Nelson Lee (detective)

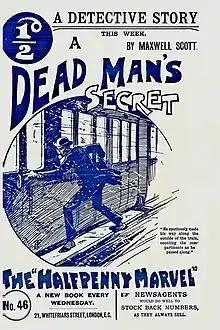
Nelson Lee's Debut: A Dead Man’s Secret

Nelson Lee made his debut in "A Dead Man’s Secret" in "The Halfpenny Marvel" #46, on 19 September 1894. The world would meet him at the open of Chapter 2: